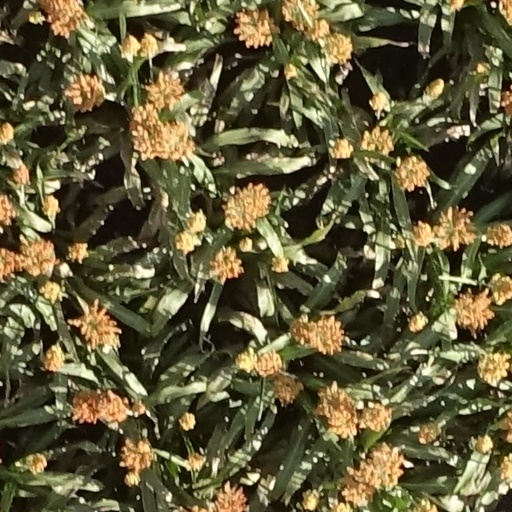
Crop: sorghum